Question: Please indicate a possible affordance area of the bench that can be used for sitting on
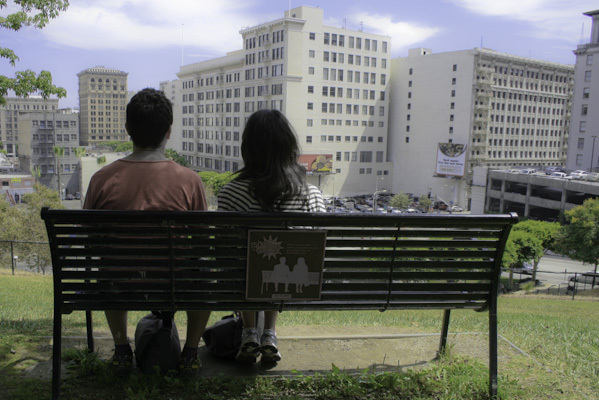
Answer: [30, 297.5, 502, 313.5]